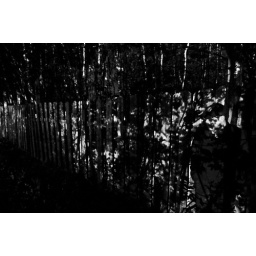
Against the fence in the trail black and white